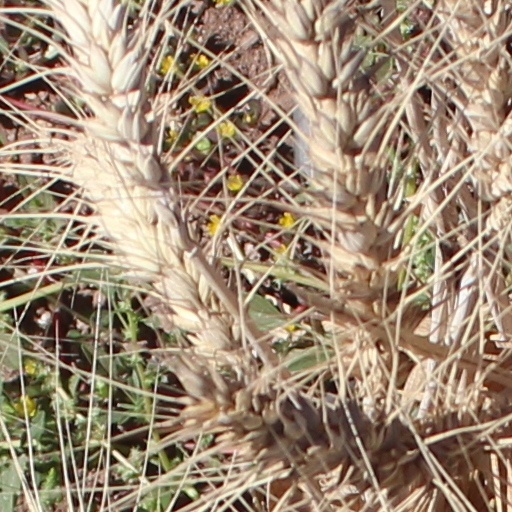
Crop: wheat